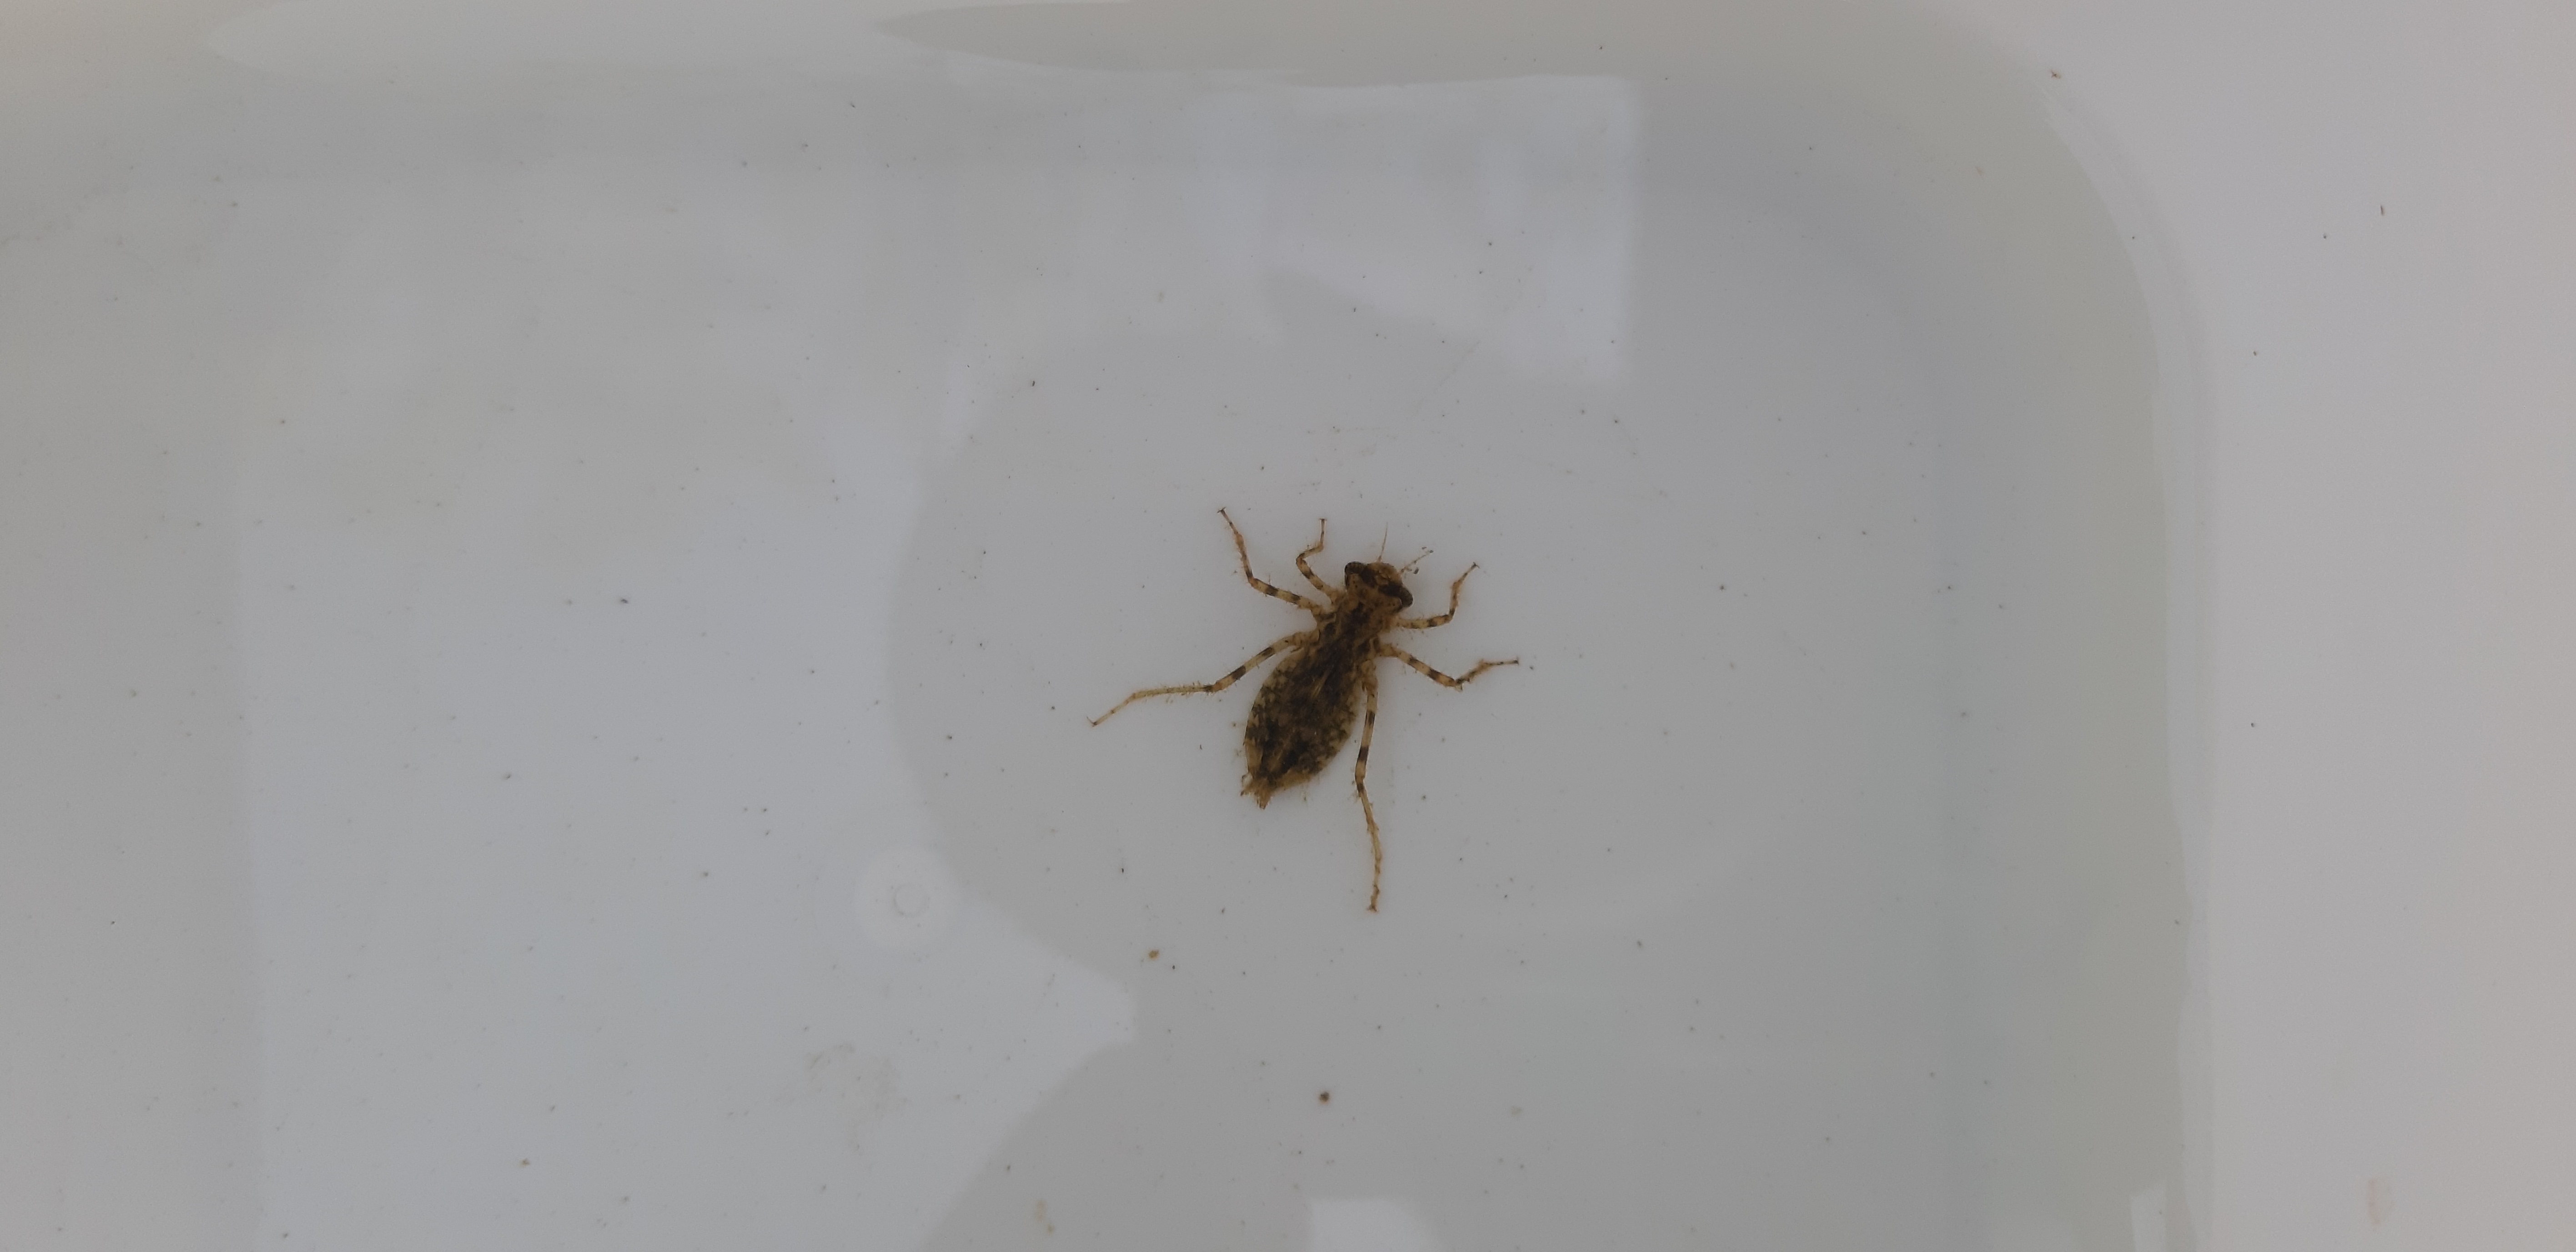
Macroinvertebrate group: dragonflies